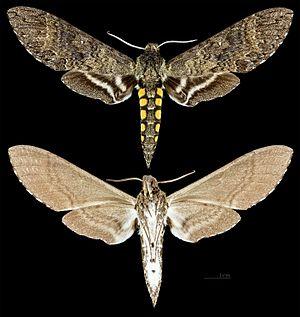
Manduca est un genre de lépidoptères de nuit de la famille des Sphingidae, de la sous-famille des Sphinginae et de la tribu des Sphingini.